Isabela, Basilan

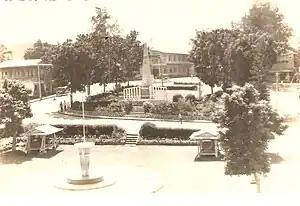
Old Plaza Rizal and Plaza Misericordia, opposite Santa Isabel Cathedral, old City Hall (Provincial Capitol) atop the hill at the background

When the town of Zamboanga became a chartered city in 1936, it included Basilan. On July 1, 1948, by virtue of a bill filed by then-Congressman Juan S. Alano, Basilan itself became a separate city after Republic Act. No. 288 was passed by the 1st Philippine Congress to separate the island from the Zamboanga mainland as a separate entity, which was justified owing to the distance between the island and the city of Zamboanga.